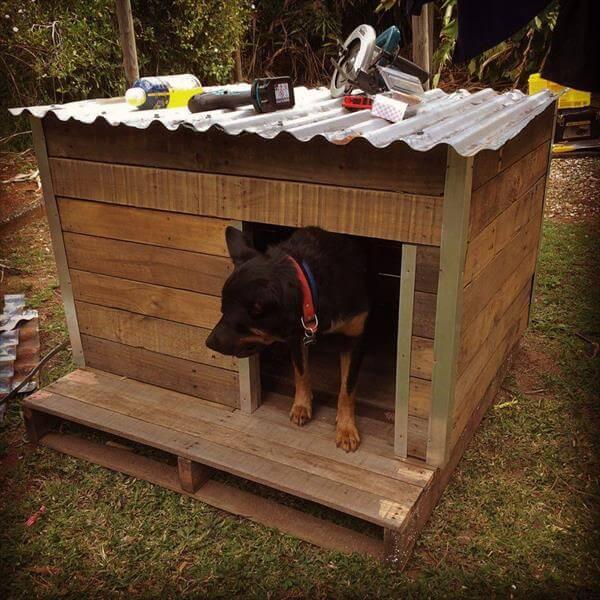
Mfugo aina ya mbwa ukiwa ndani ya banda lake lililojengwa kwa kutumia mbao kwa ufanisi lililofunikwa na bati ikiwa na vifaa vya kujengea kwa juu, ambapo ikijuisha kama nyundo pamoja na chupa yenye maji ya njano.